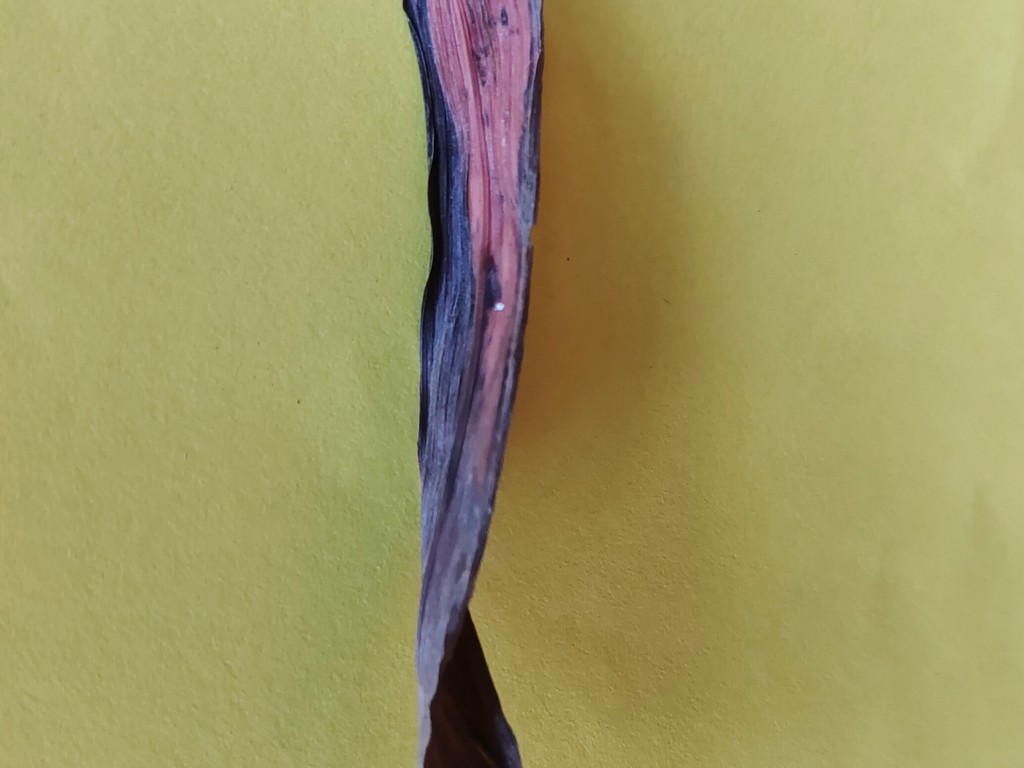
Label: Dried